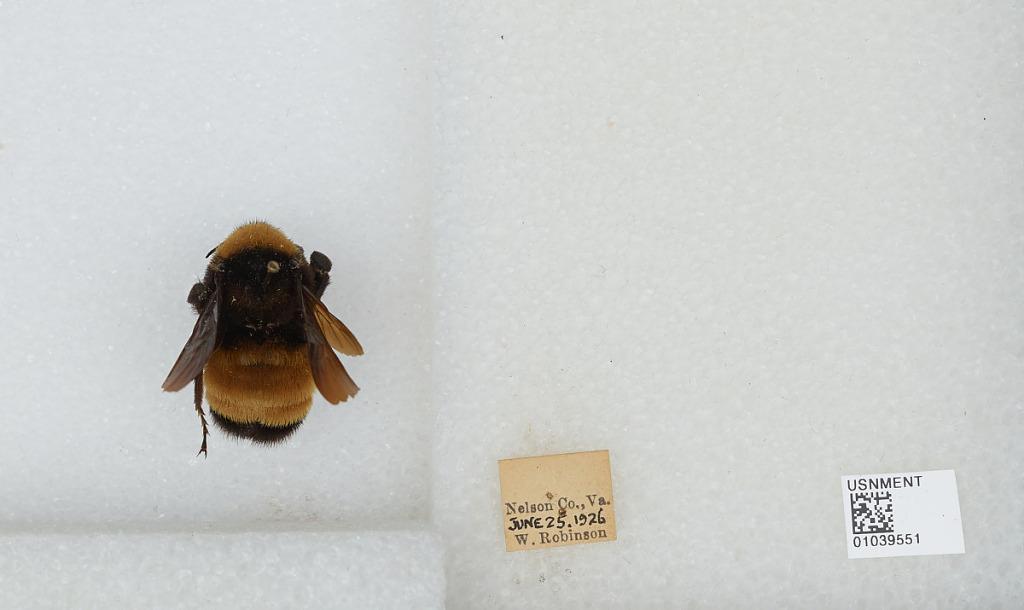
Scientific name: Bombus (Fervidobombus) pensylvanicus pensylvanicus (De Geer)
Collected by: W. Robinson
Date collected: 1926-6-25
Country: United States
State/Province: Virginia
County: Nelson
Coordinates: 37.78, -78.88